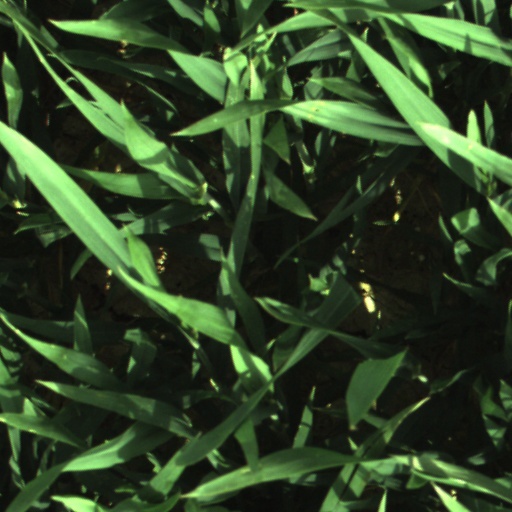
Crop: wheat